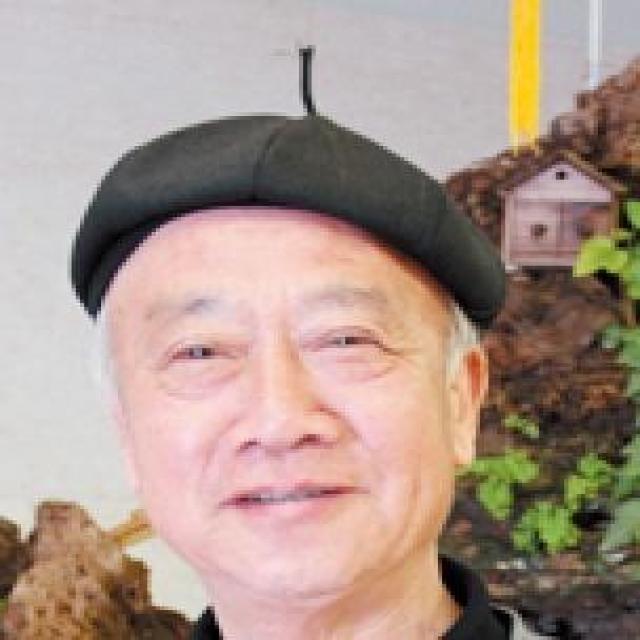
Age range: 65+